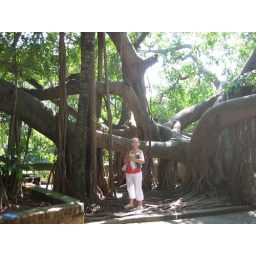
Massive tree in the middle of the flea market downtown.